Louis F. Edelman

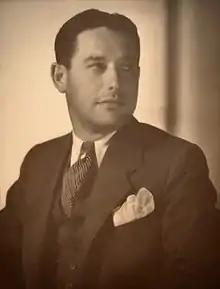

Louis F. Edelman (May 18, 1900 – January 6, 1976), was an American screenwriter and producer. He produced 39 films between 1935 and 1952, including the Fred Astaire musical "You Were Never Lovelier" (1942) and the gangster classic "White Heat" (1949) starring James Cagney.